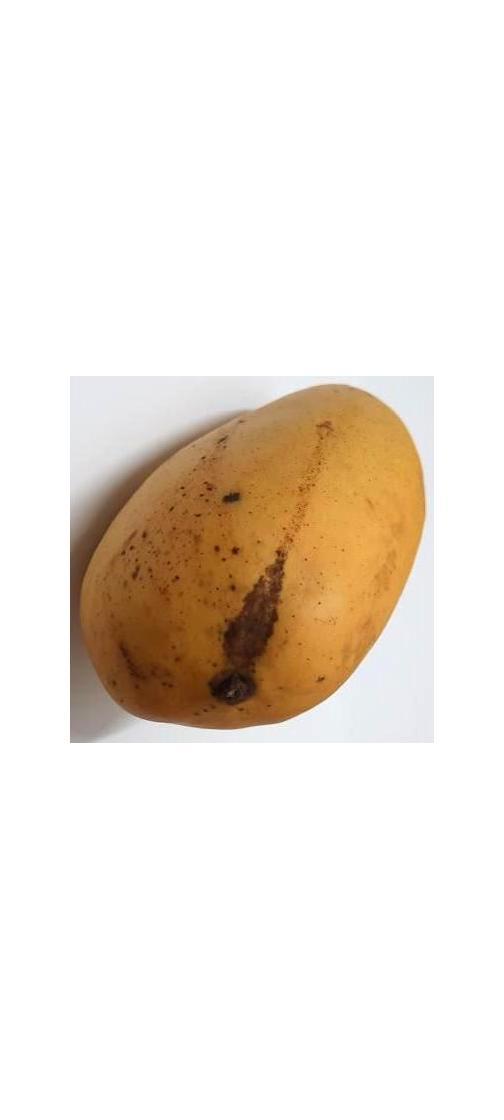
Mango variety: Katimon